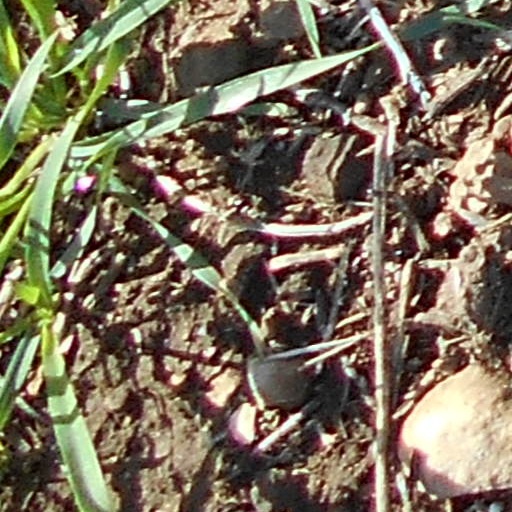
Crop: wheat